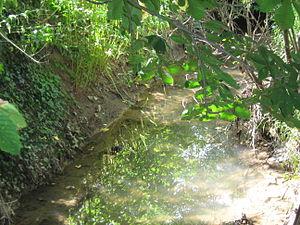
Ruisseau du Landgraben à son niveau d'étiage (Alteckendorf)
Alteckendorf est une commune française du département du Bas-Rhin en région Grand Est.
Le Minversheimerbach aussi dénommé Landgraben est un ruisseau du nord de l'Alsace, affluent de la Zorn et sous-affluent de la Moder.